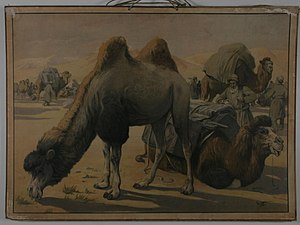
Maastricht
Billedtavlen ses i udstillingsbygningen i bydelen Wyck-Céramique
Maastricht er en kommune og en by, beliggende i den sydlige provins Limburg i Nederlandene. Kommunens areal er på 60,03 km², og indbyggertallet er på 122.418 pr. 1. april 2016.